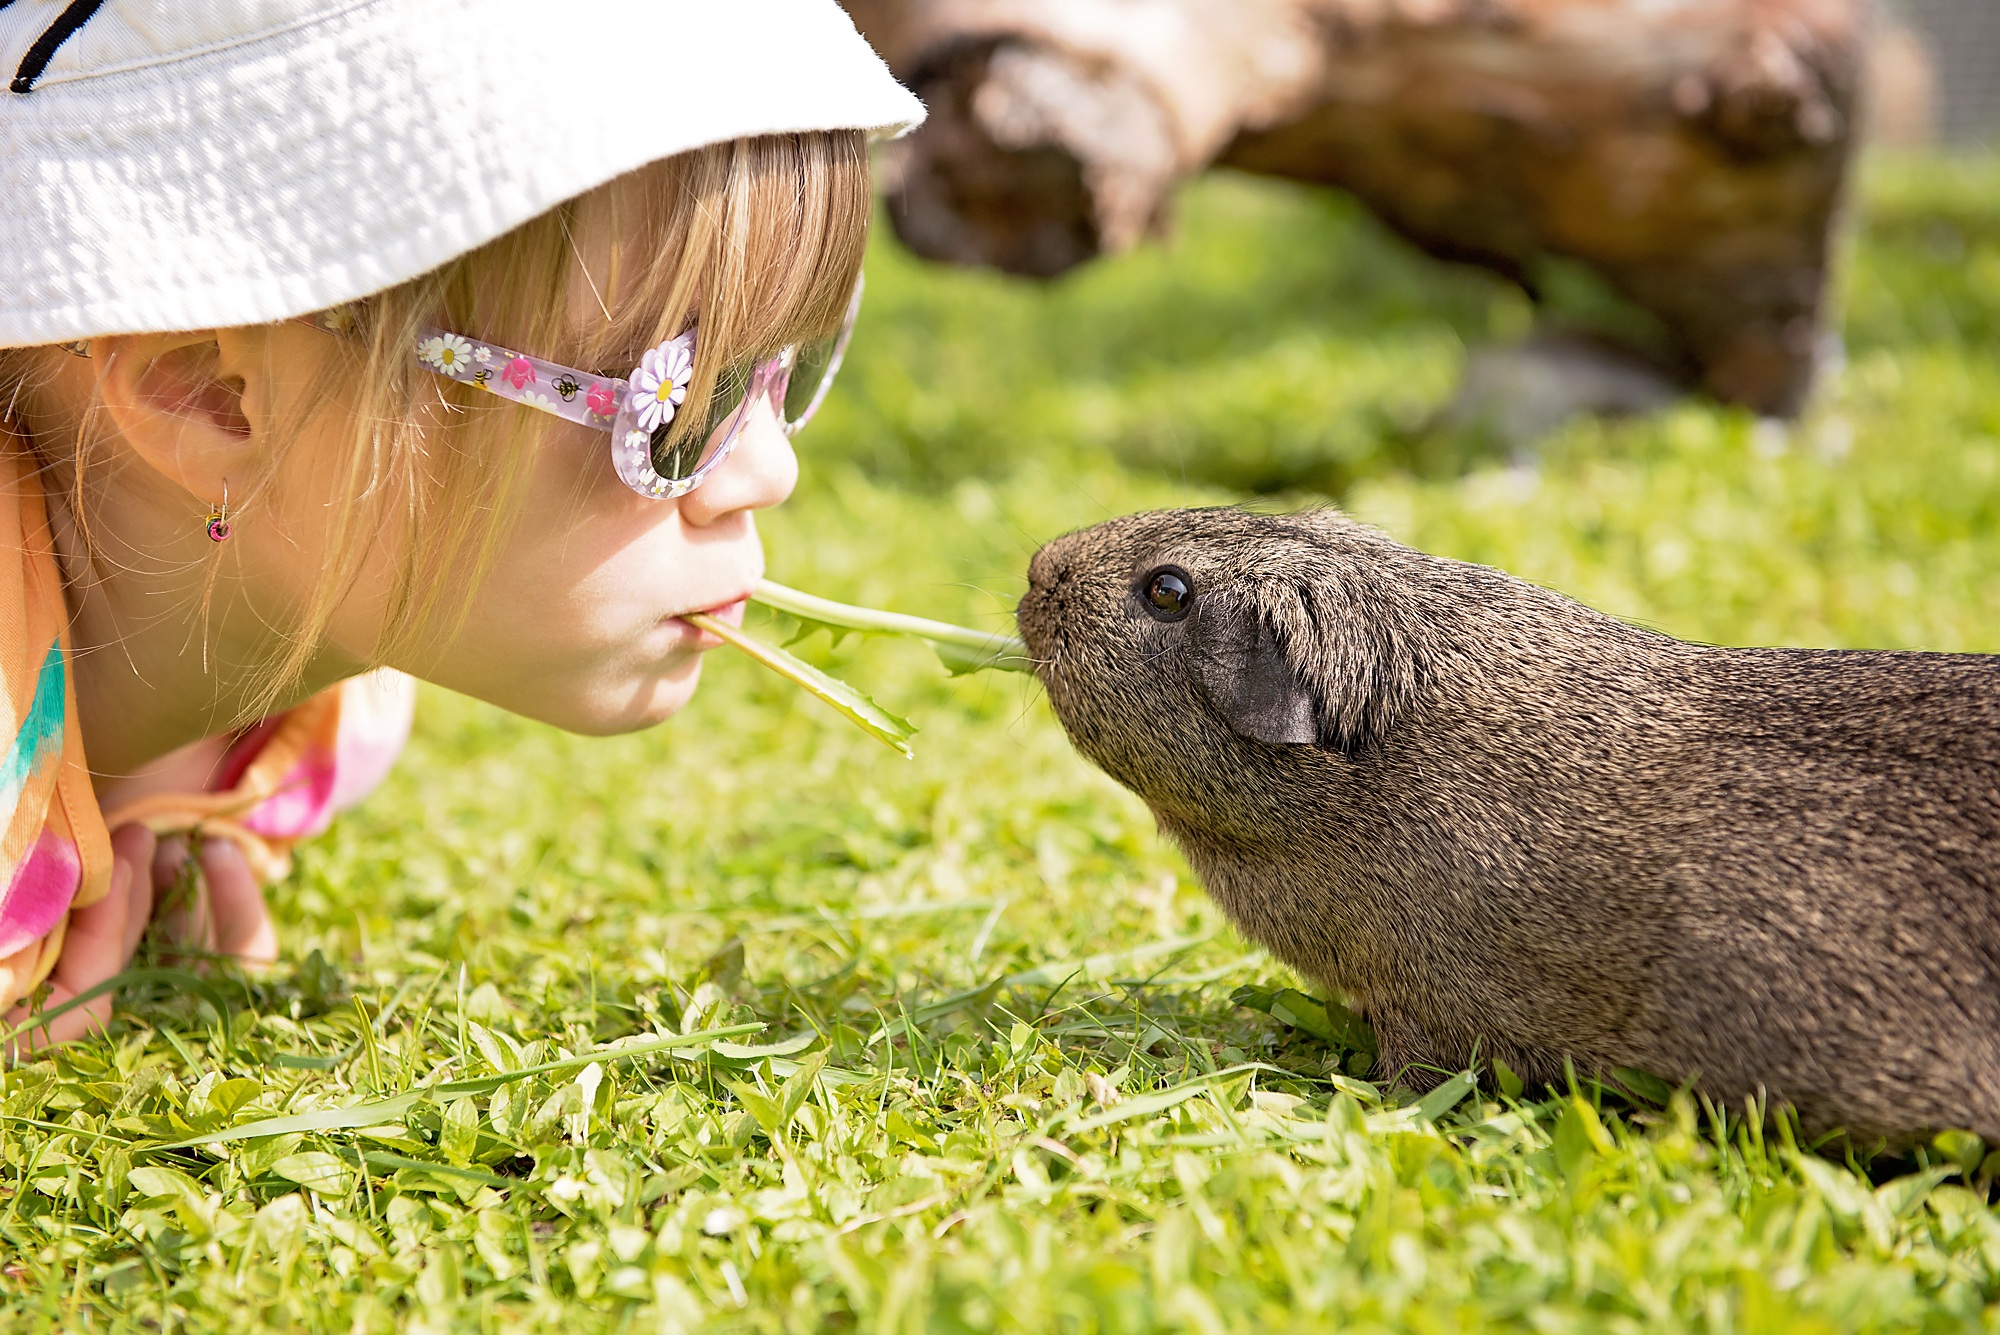
nature, grass, wildlife, mammal, child, friendship, rodent, fauna, guinea pig, vertebrate, out, nager, smooth hair, lemonagouti